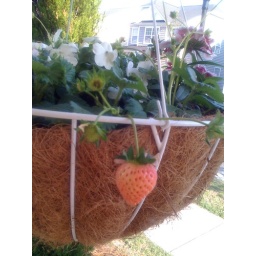
Strawberries mixed with flowers in hanging basket